CMLL World Heavyweight Championship

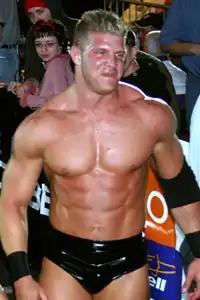
Marco Corleone, one of 10 competitors in the 2011 "torneo cibernetico" tournament match.

On December 18, 2011, CMLL announced that their World Heavyweight Champion Héctor Garza had decided to leave CMLL to work for Perros del Mal Producciones, vacating the championship. They also announced that the following week, there would be a tournament to determine a new champion. The main event of the December 25 "Domigos Arena México" show was a 10-man "torneo cibernetico" match designed to reduce the field of championship contenders from ten to two. The match ended when El Terrible pinned Marco Corleone to eliminate him, leaving El Terrible and Rush to face off the following week. On January 1, 2012, El Terrible defeated Rush in a two-out-of-three falls match to become the 17th overall champion.